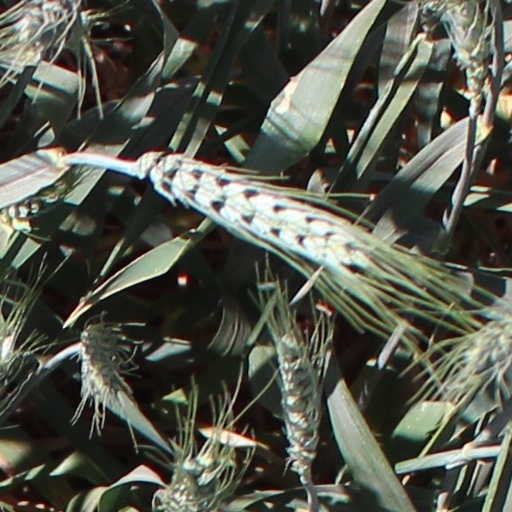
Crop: wheat